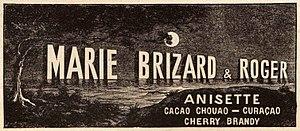
Marie Brizard est une marque française de liqueurs et sirops, créée à Bordeaux en 1755, propriété du groupe éponyme Marie Brizard Wine & Spirits. La gamme de produits, commercialisée sous la marque Marie Brizard, est aujourd'hui composée d'environ 80 liqueurs et essences, et d'une trentaine de sirops.